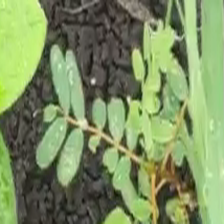
Weed species: Choti_dudhi_(Euphorbia_hirta)